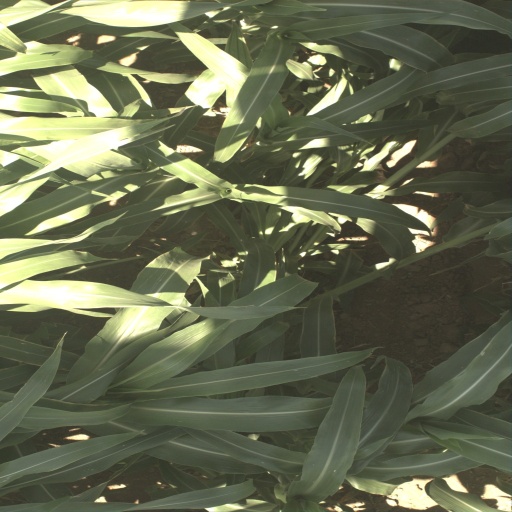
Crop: sorghum